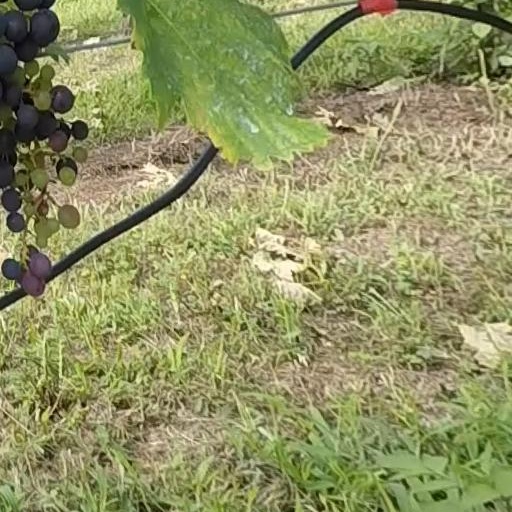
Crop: grape